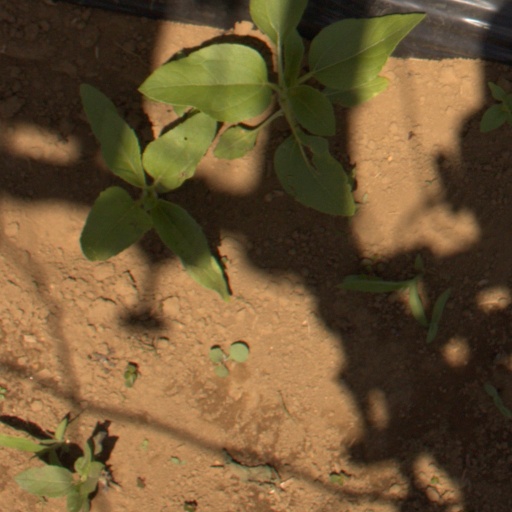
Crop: Jerusalem artichoke